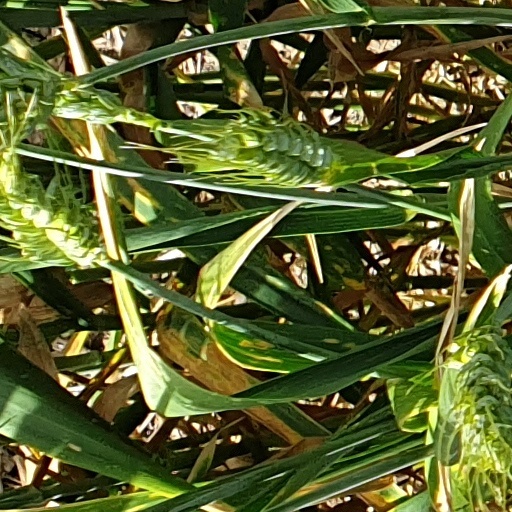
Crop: wheat